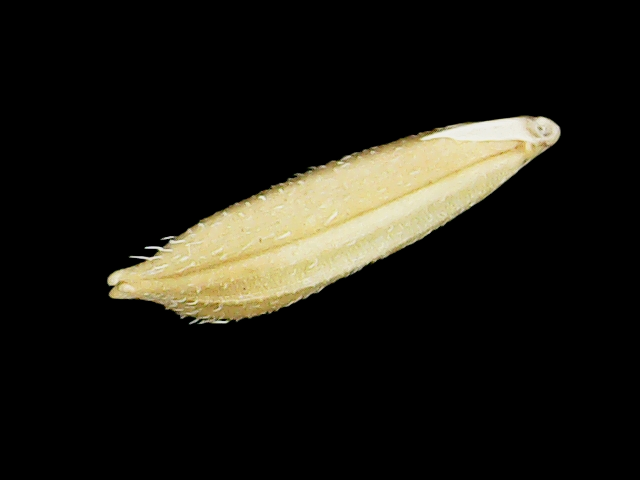
Rice variety: Binadhan11